Answer in natural language. Which object is closer to the camera taking this photo, brown colour dresser (highlighted by a blue box) or dark brown wooden bunk bed with blue bedding (highlighted by a green box)? Choose between the following options: brown colour dresser (highlighted by a blue box) or dark brown wooden bunk bed with blue bedding (highlighted by a green box)
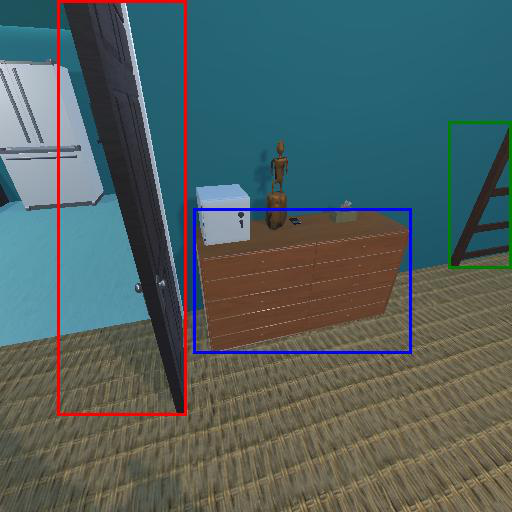
<answer>brown colour dresser (highlighted by a blue box)</answer>